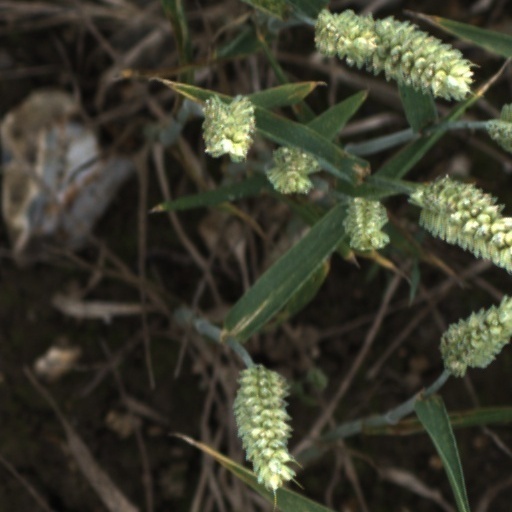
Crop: wheat